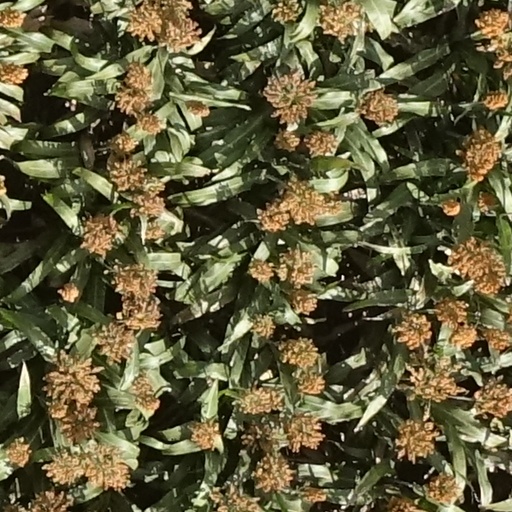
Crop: sorghum